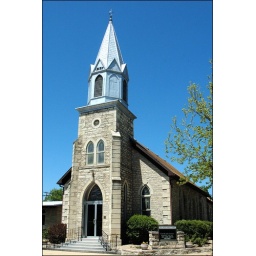
Another of the fine native stone structures in Alma, Kansas. This church was built in 1897.